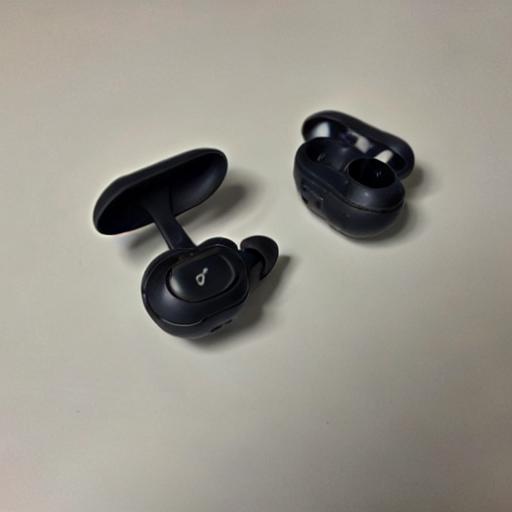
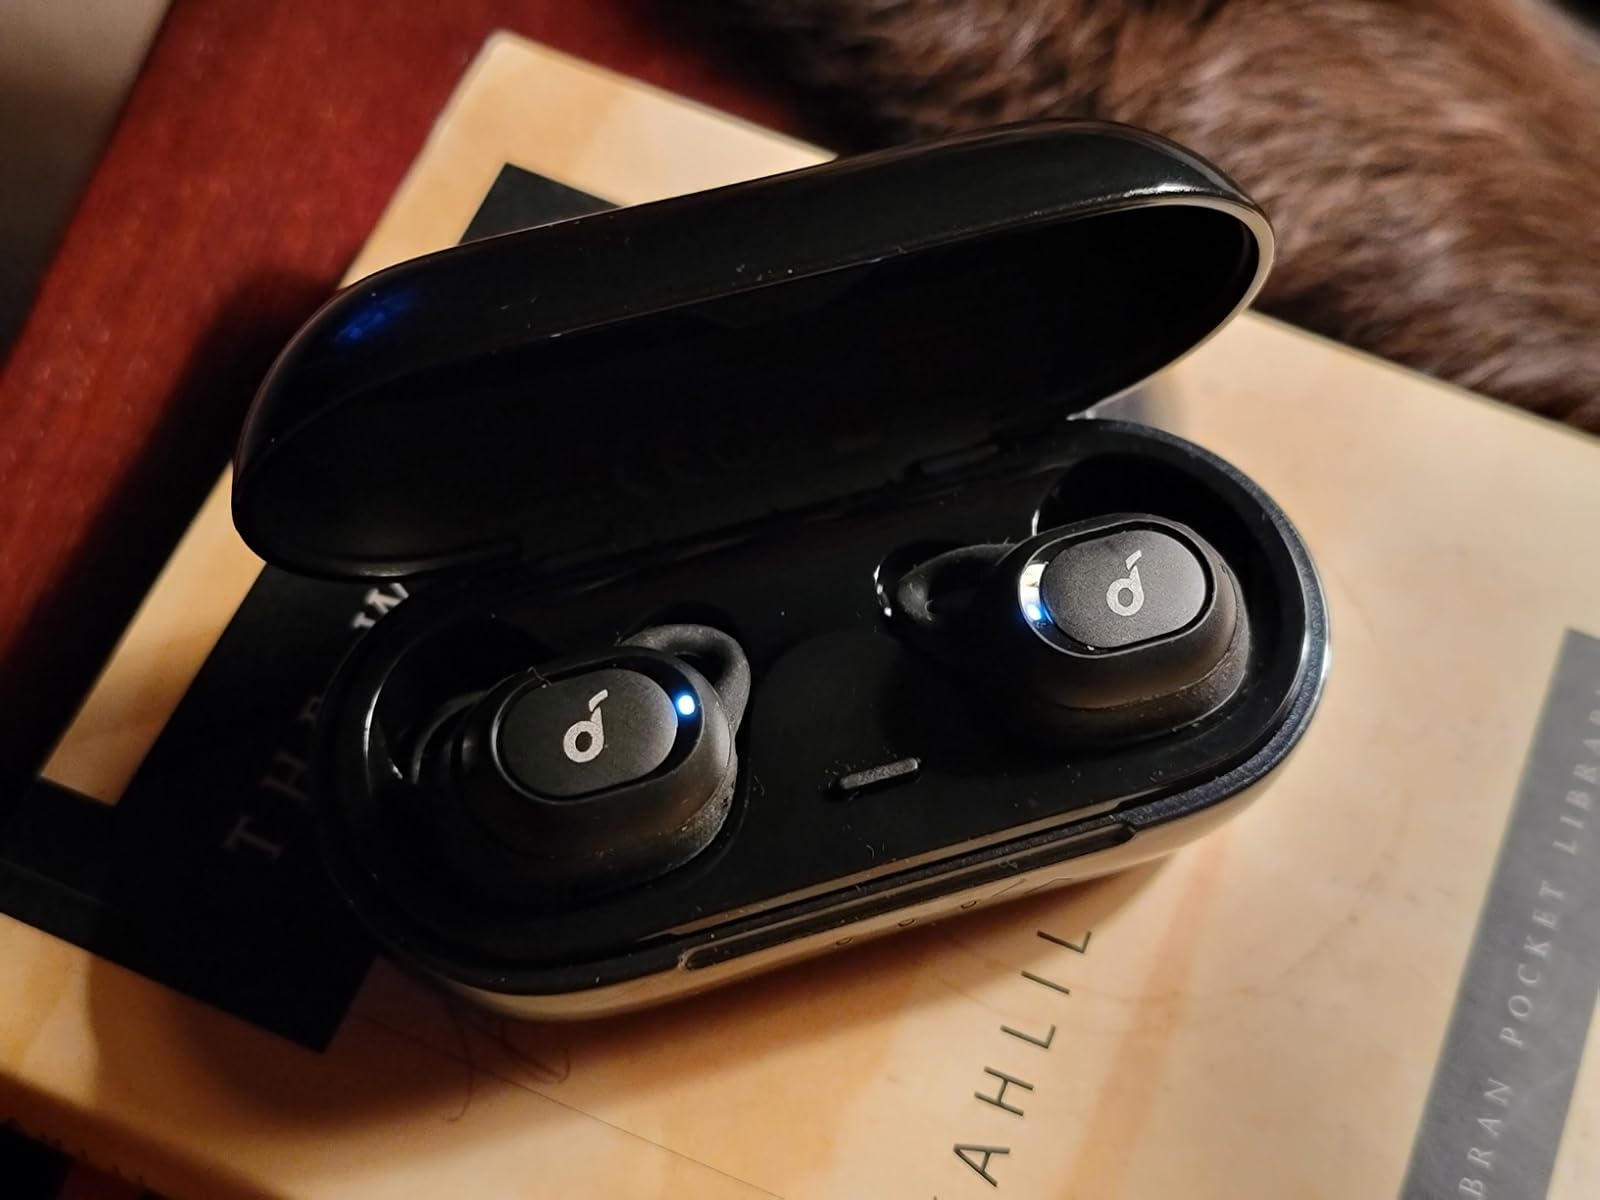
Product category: earbuds
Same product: no